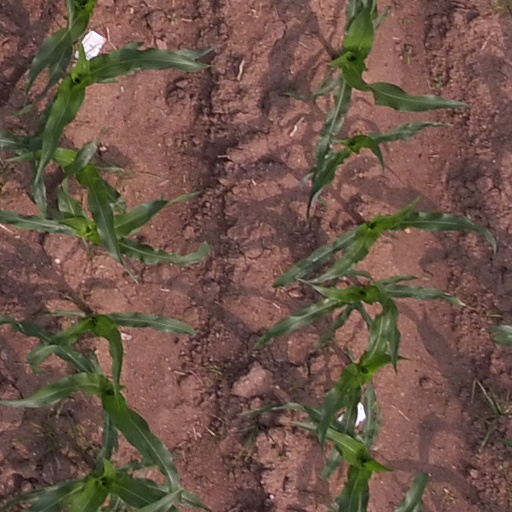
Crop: maize; corn